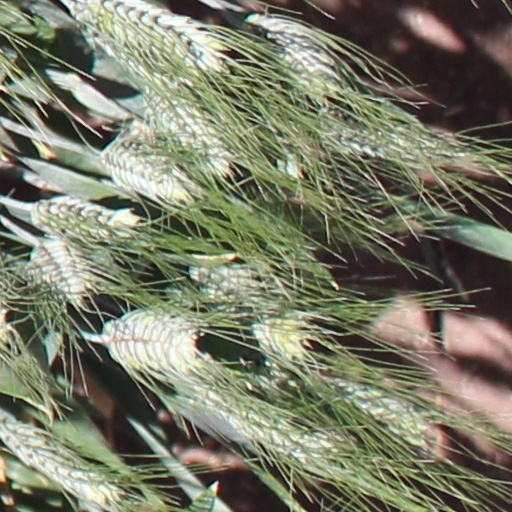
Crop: wheat